Jesus College, Oxford

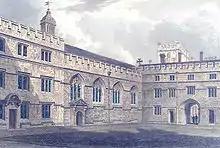
An 1837 engraving of the first quadrangle

A Royal Commission was appointed in 1852 to investigate the university. The college wished to retain its links with Wales, and initial reforms were limited despite the wishes of the commissioners: those scholarships that were limited to particular parts of Wales were opened to the whole of Wales, and half of the fellowships awarded were to remain open only to Welshmen if and so long as the Principal and Fellows shall deem it expedient for the interests of education in connection with the Principality of Wales. All the scholarships at the college, except for two, and all the exhibitions were still restricted to students from Wales. The numbers of students at the college still fell, despite prizes being awarded for success in university examinations. Daniel Harper, principal from 1877 to 1895, noted the continuing academic decline. Speaking in 1879, he noted that fewer students from the college were reaching high standards in examinations, and that more Welsh students were choosing to study at other Oxford colleges in preference to Jesus. A further Royal Commission was appointed. This led to further changes at the college: in 1882, the fellowships reserved to Welshmen were made open to all, and only half (instead of all) of the 24 scholarships were to be reserved for Welsh candidates. Thereafter, numbers gradually rose and the non-Welsh element at the college increased, so that by 1914 only about half of the students were Welsh.